Gordion

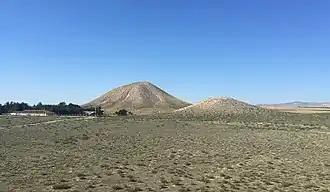
The 8th century BCE burial tumuli, Tumulus MM (left) and Tumulus P (right) at Gordion, Turkey

Gordion (Phrygian: ; ; or) was the capital city of ancient Phrygia. It was located at the site of modern Yassıhüyük, about southwest of Ankara (capital of Turkey), in the immediate vicinity of Polatlı district. Gordion's location at the confluence of the Sakarya and Porsuk rivers gave it a strategic location with control over fertile land. Gordion lies where the ancient road between Lydia and Assyria/Babylonia crossed the Sangarius river. Occupation at the site is attested from the Early Bronze Age continuously until the 4th century CE and again in the 13th and 14th centuries CE. The Citadel Mound at Gordion is approximately 13.5 hectares in size, and at its height habitation extended beyond this in an area approximately 100 hectares in size. Gordion is the type site of Phrygian civilization, and its well-preserved destruction level of is a chronological linchpin in the region. The long tradition of tumuli at the site is an important record of elite monumentality and burial practice during the Iron Age.